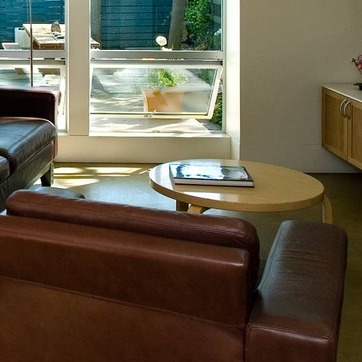
Material: paper